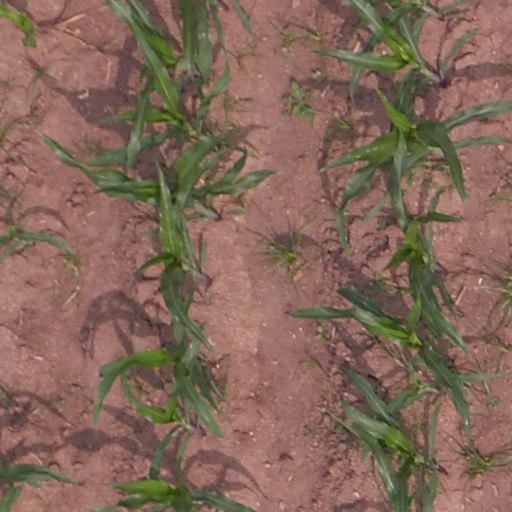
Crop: maize; corn